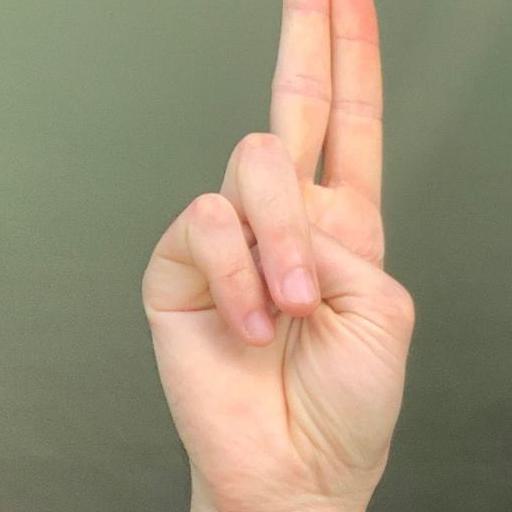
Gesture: two_up